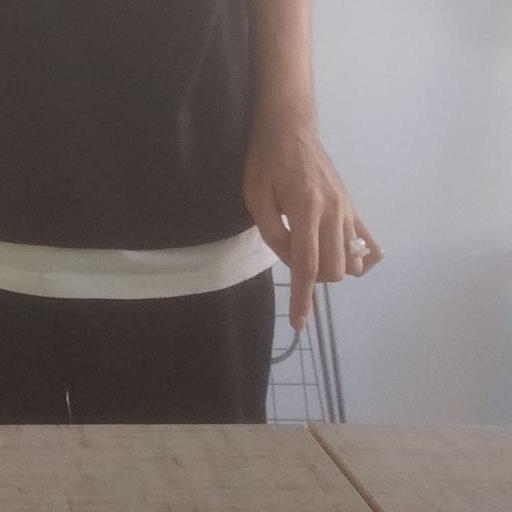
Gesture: no_gesture